Mechanicville, New York

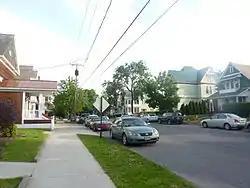
A typical residential street in Mechanicville

On November 1, 2001, Mechanicville was featured on the "Daily Show" with then-rising comedian Steve Carell. The Mechanicville Hydroelectric Plant and Col. Elmer E. Ellsworth Monument and Grave are listed on the National Register of Historic Places.